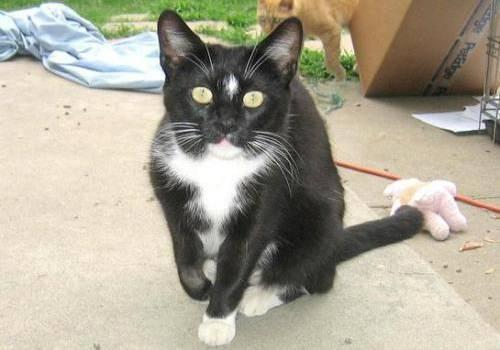
cat